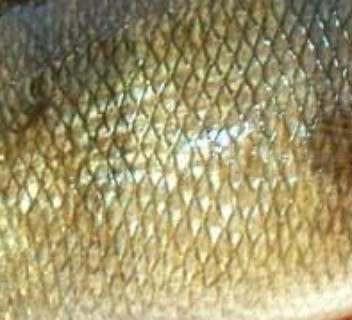
Texture: scaly